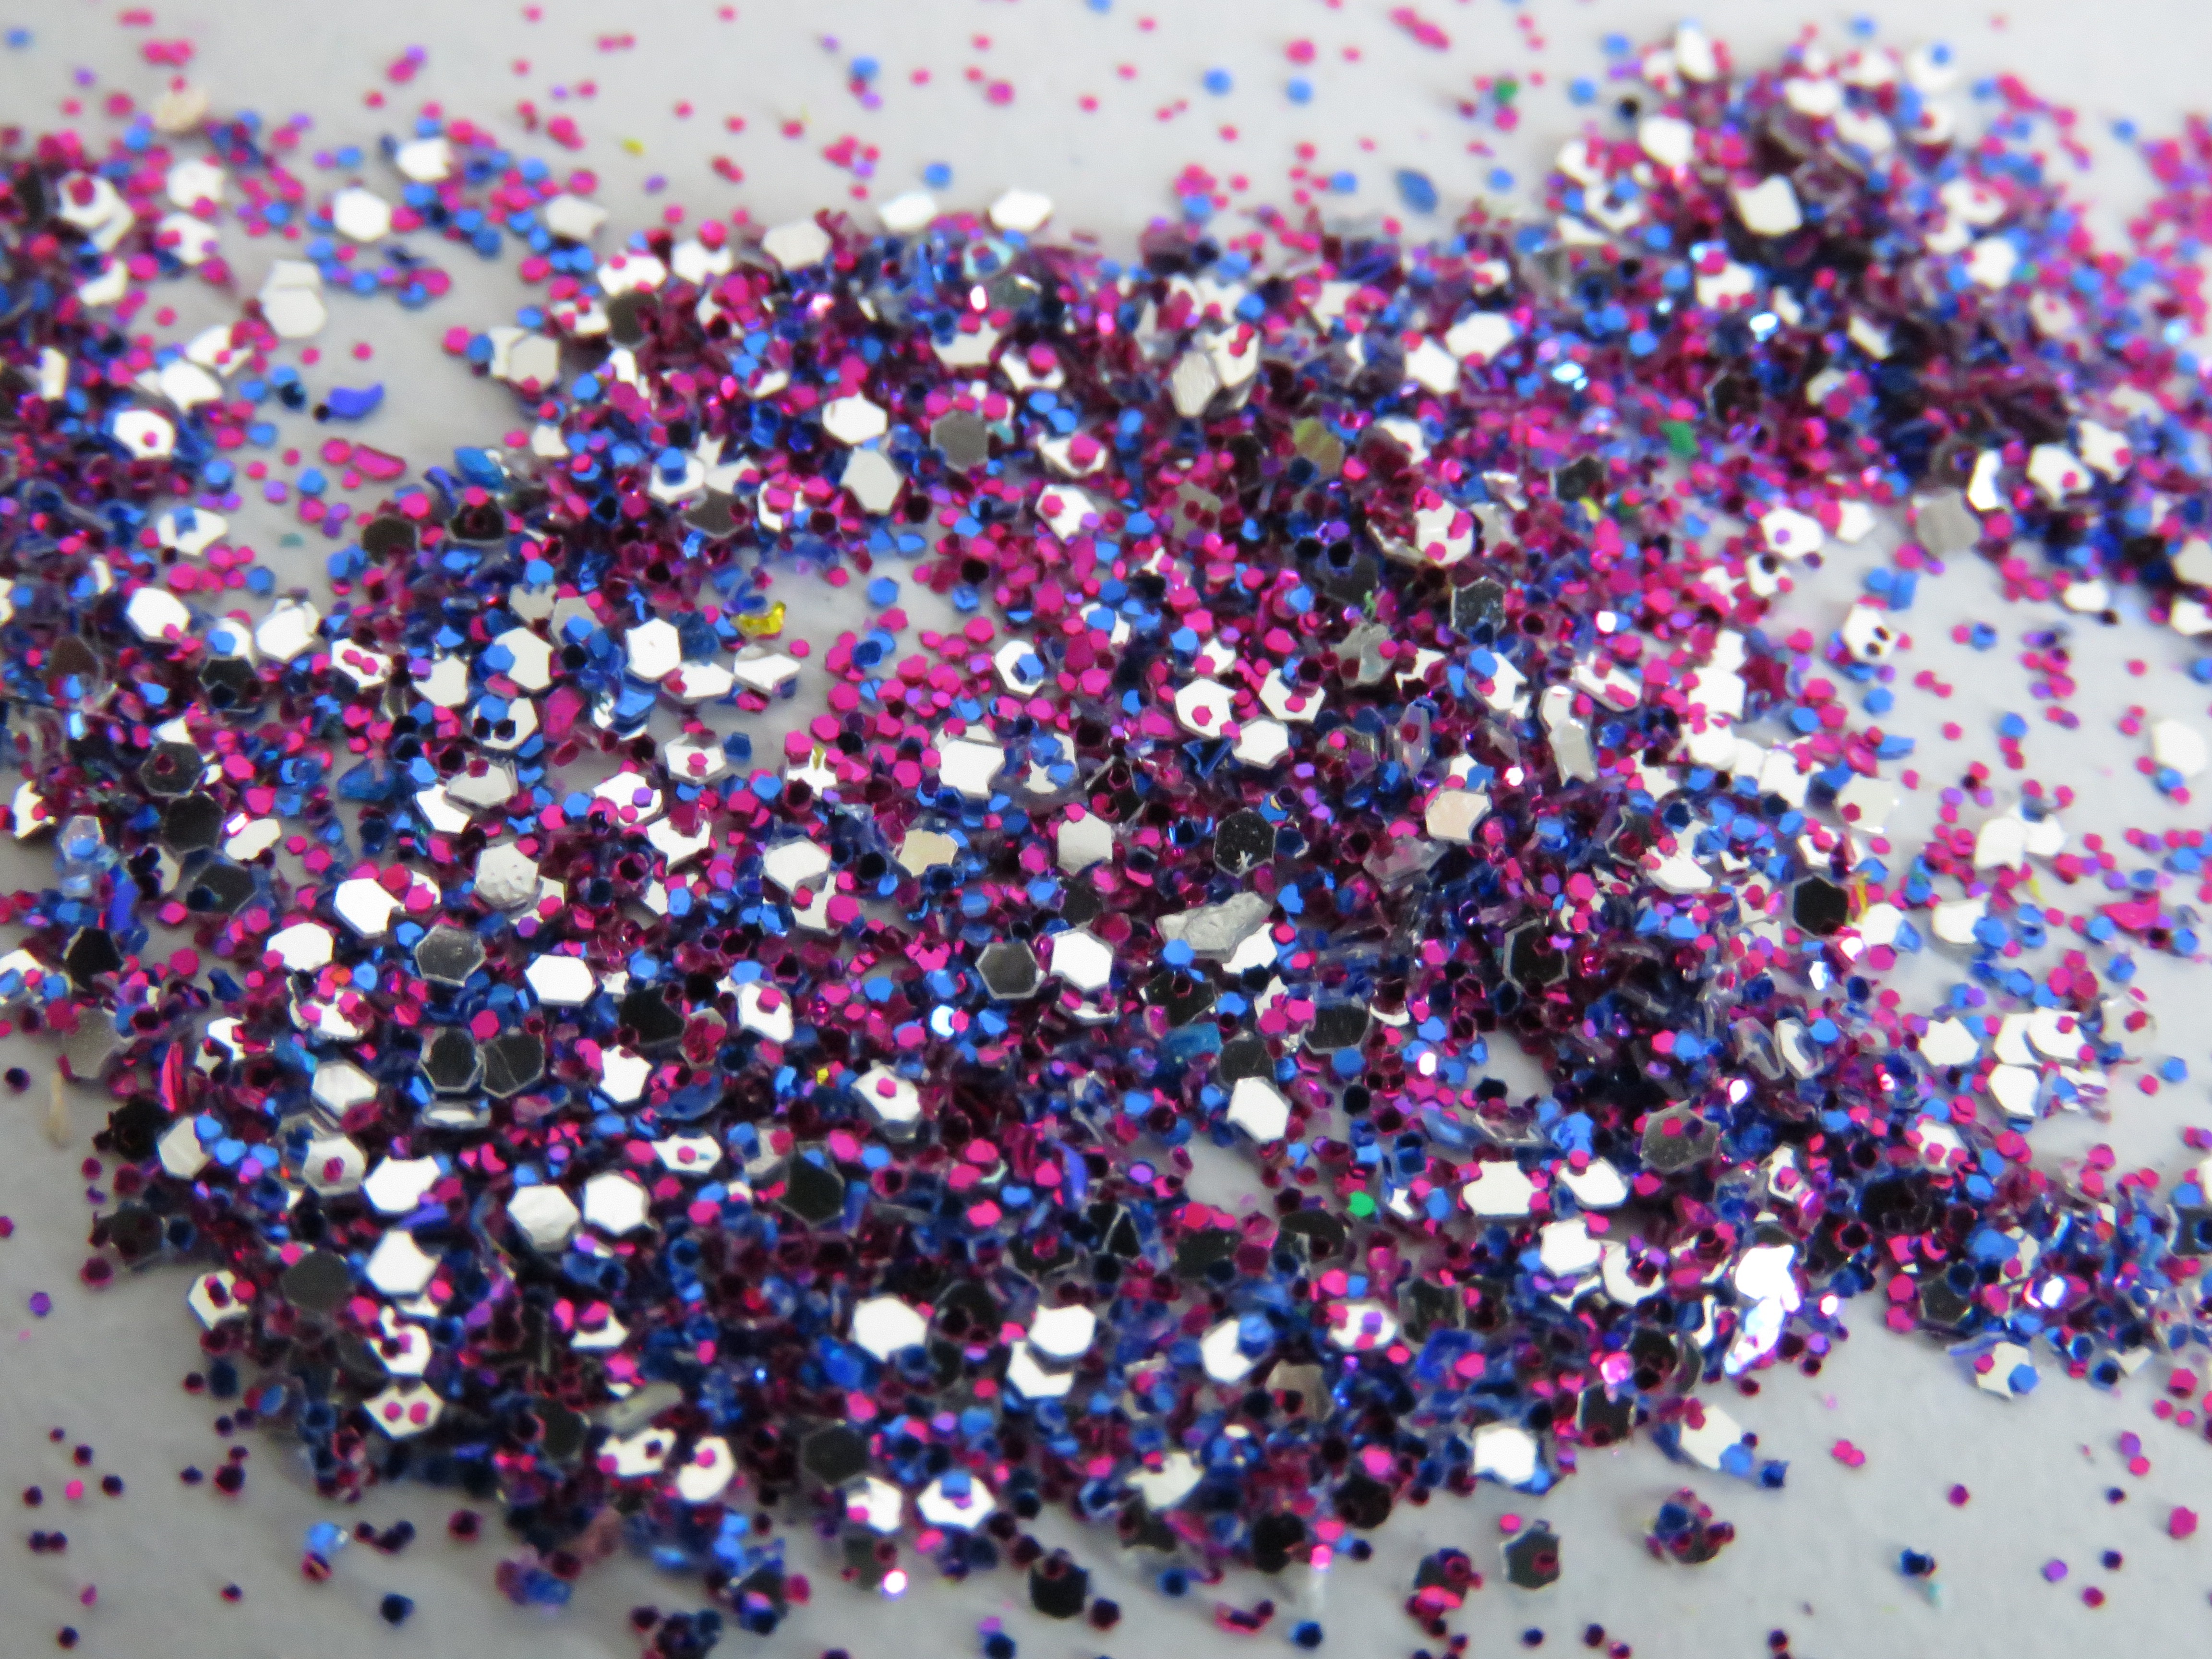
purple, petal, color, blue, bead, glitter, jewellery, art, crystal, brightness, diamantina, jewelry making, fashion accessory